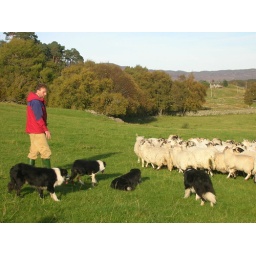
More sheep and dogs and herding of the former by the latter.